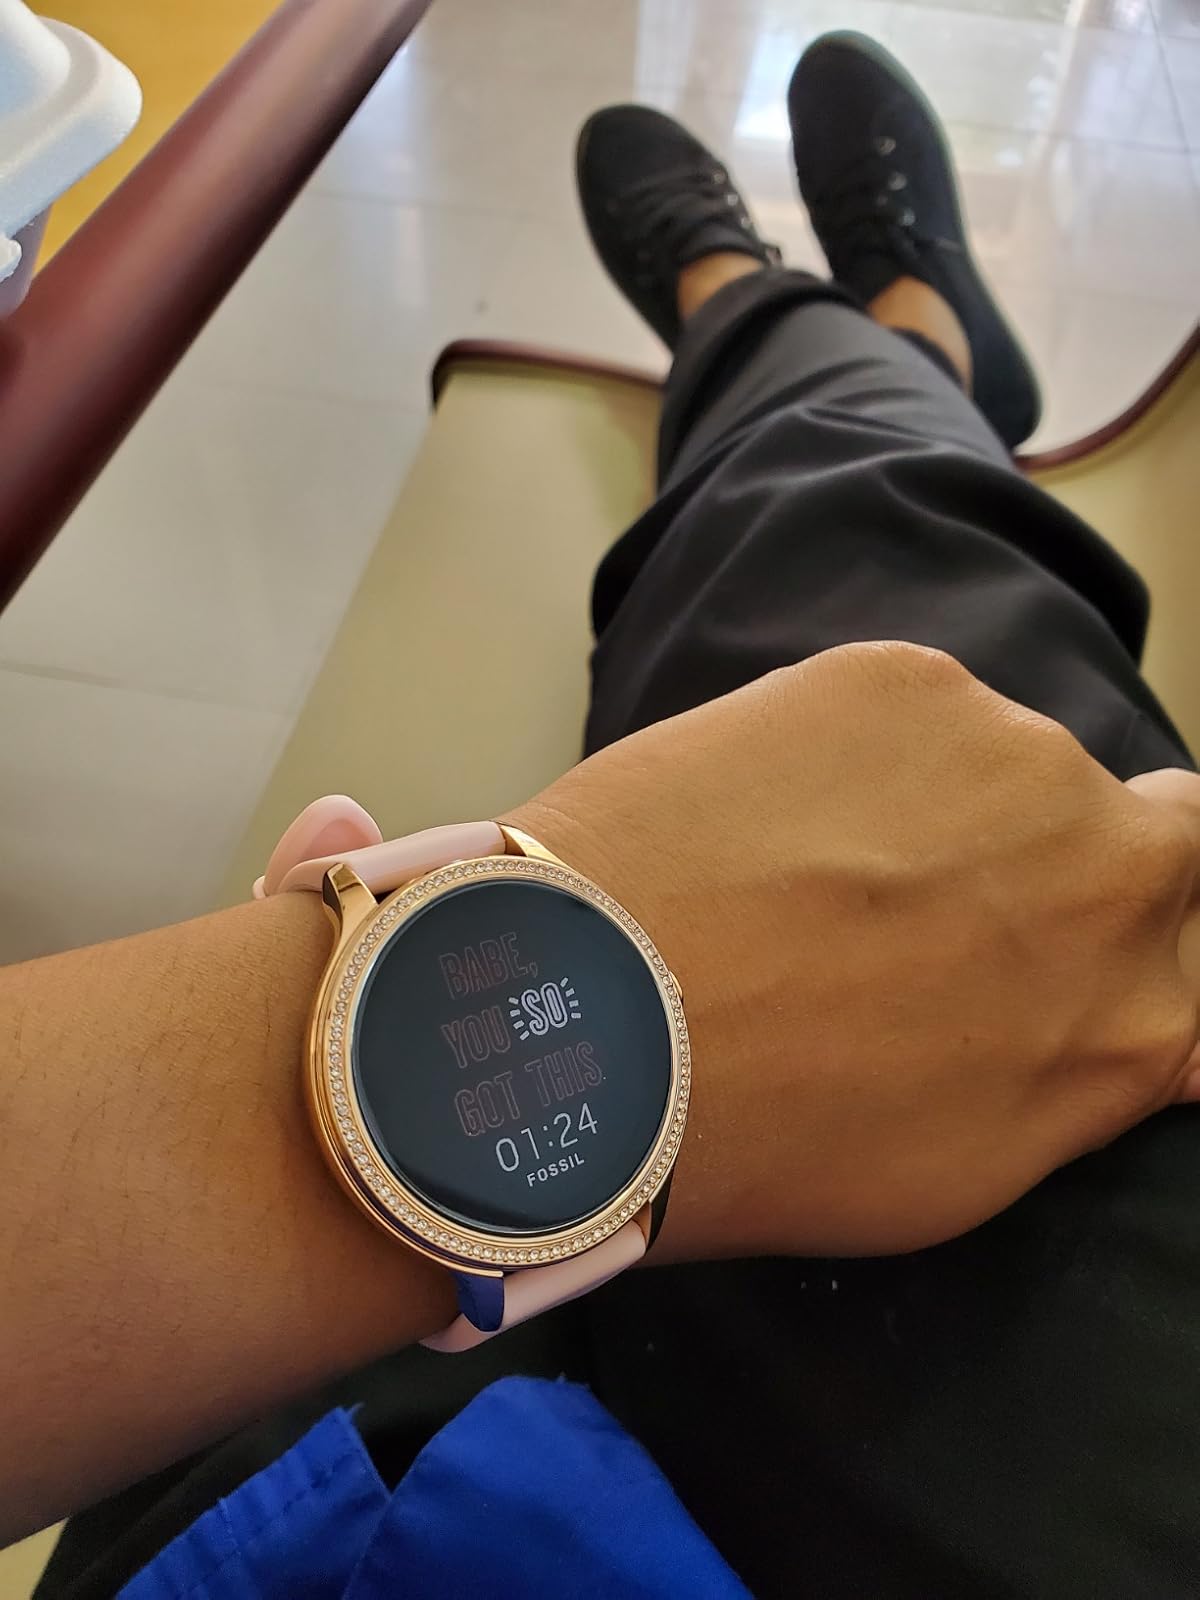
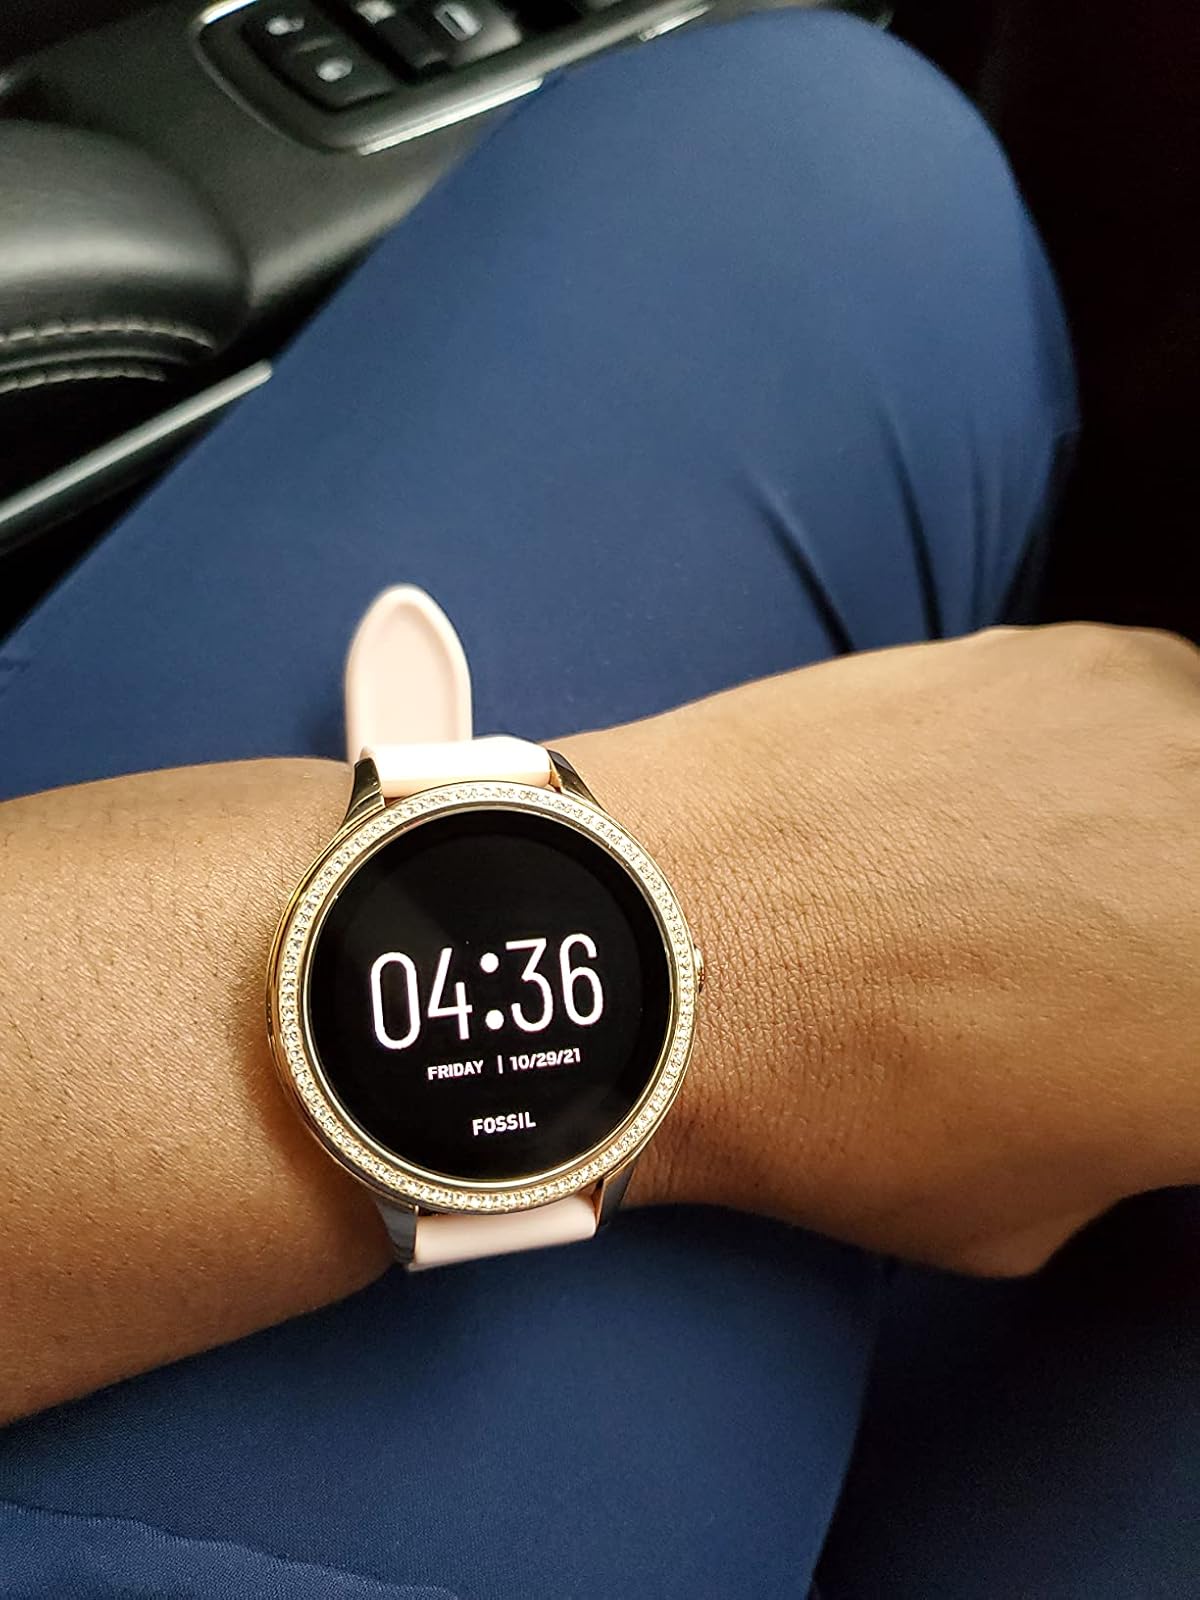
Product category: smartwatch
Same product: yes